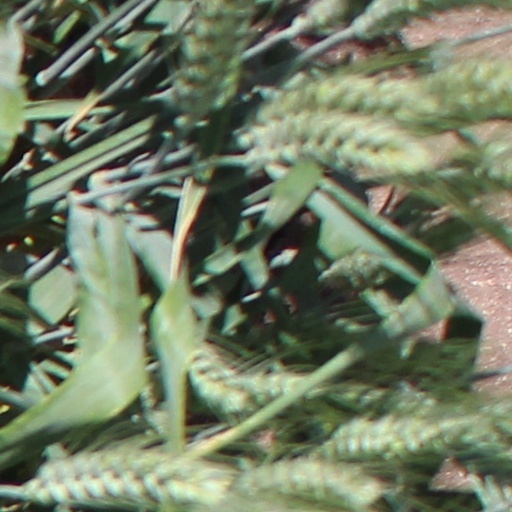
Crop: wheat